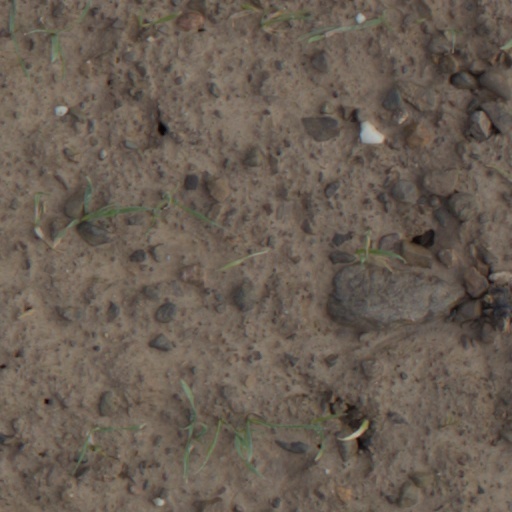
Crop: wheat